Automotive industry in Sweden

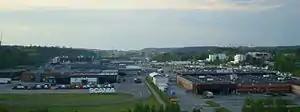
Scania's truck plant in Södertälje.

The automotive industry in Sweden is mainly associated with passenger car manufacturers Volvo Cars and Saab Automobile but Sweden is also home of two of the largest truck manufacturers in the world: AB Volvo and Scania AB. The automotive industry is heavily dependent on export as some 85 percent of the passenger cars and 95 percent of the heavy vehicles are sold outside of Sweden. The automotive industry and its sub-contractors is a major part of Swedish industry. In 2011 around 110,000 people were employed and the export income of 150 billion SEK accounted for 12 per cent of Sweden's export income. During 2009 128,738 passenger cars and 27,698 heavy vehicles were built in Sweden.